Pacific National Exhibition

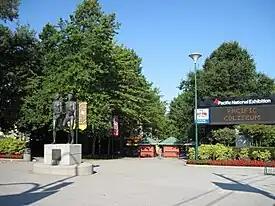
The PNE red gate, situated off East Hastings Street and Renfrew Street

The PNE grounds has several entrances or "gates," including the red gate off East Hastings Street and Renfrew Street, and the purple gate off East Hastings Street. Both gates are situated in the southern portion of the PNE grounds, with the latter gate also the main entrance to Playland. Several gates are located in the northern portion of the PNE grounds, with the yellow gate situated off Renfrew Street near the Pacific Coliseum, while the green gate is located along Miller Drive.